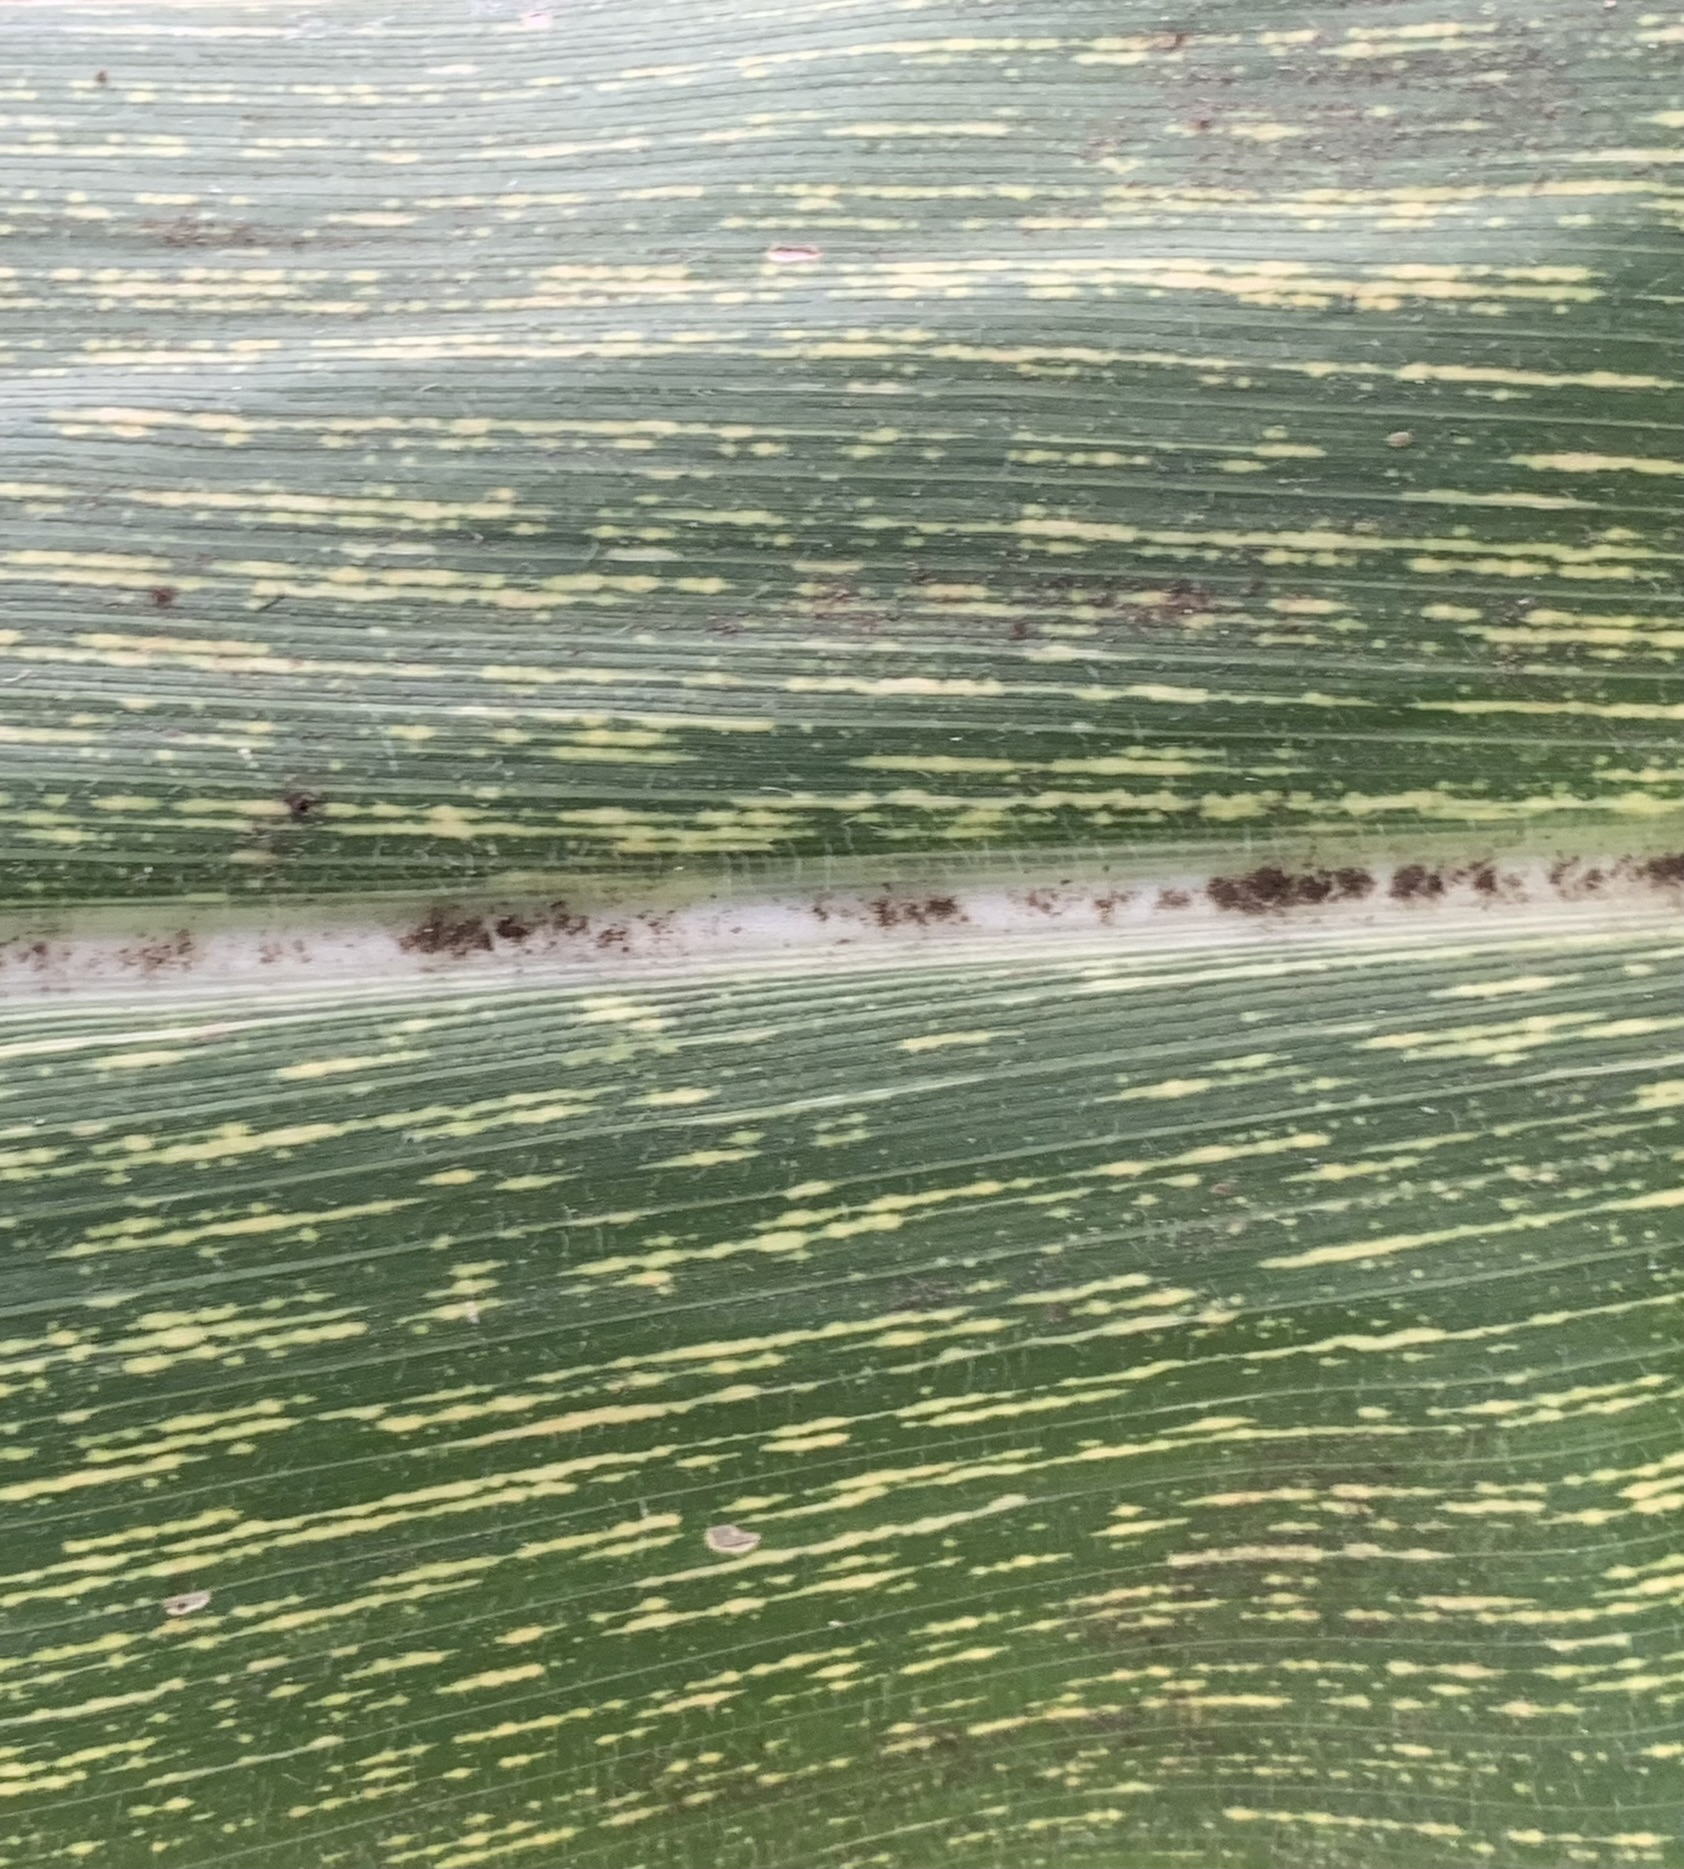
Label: MSV